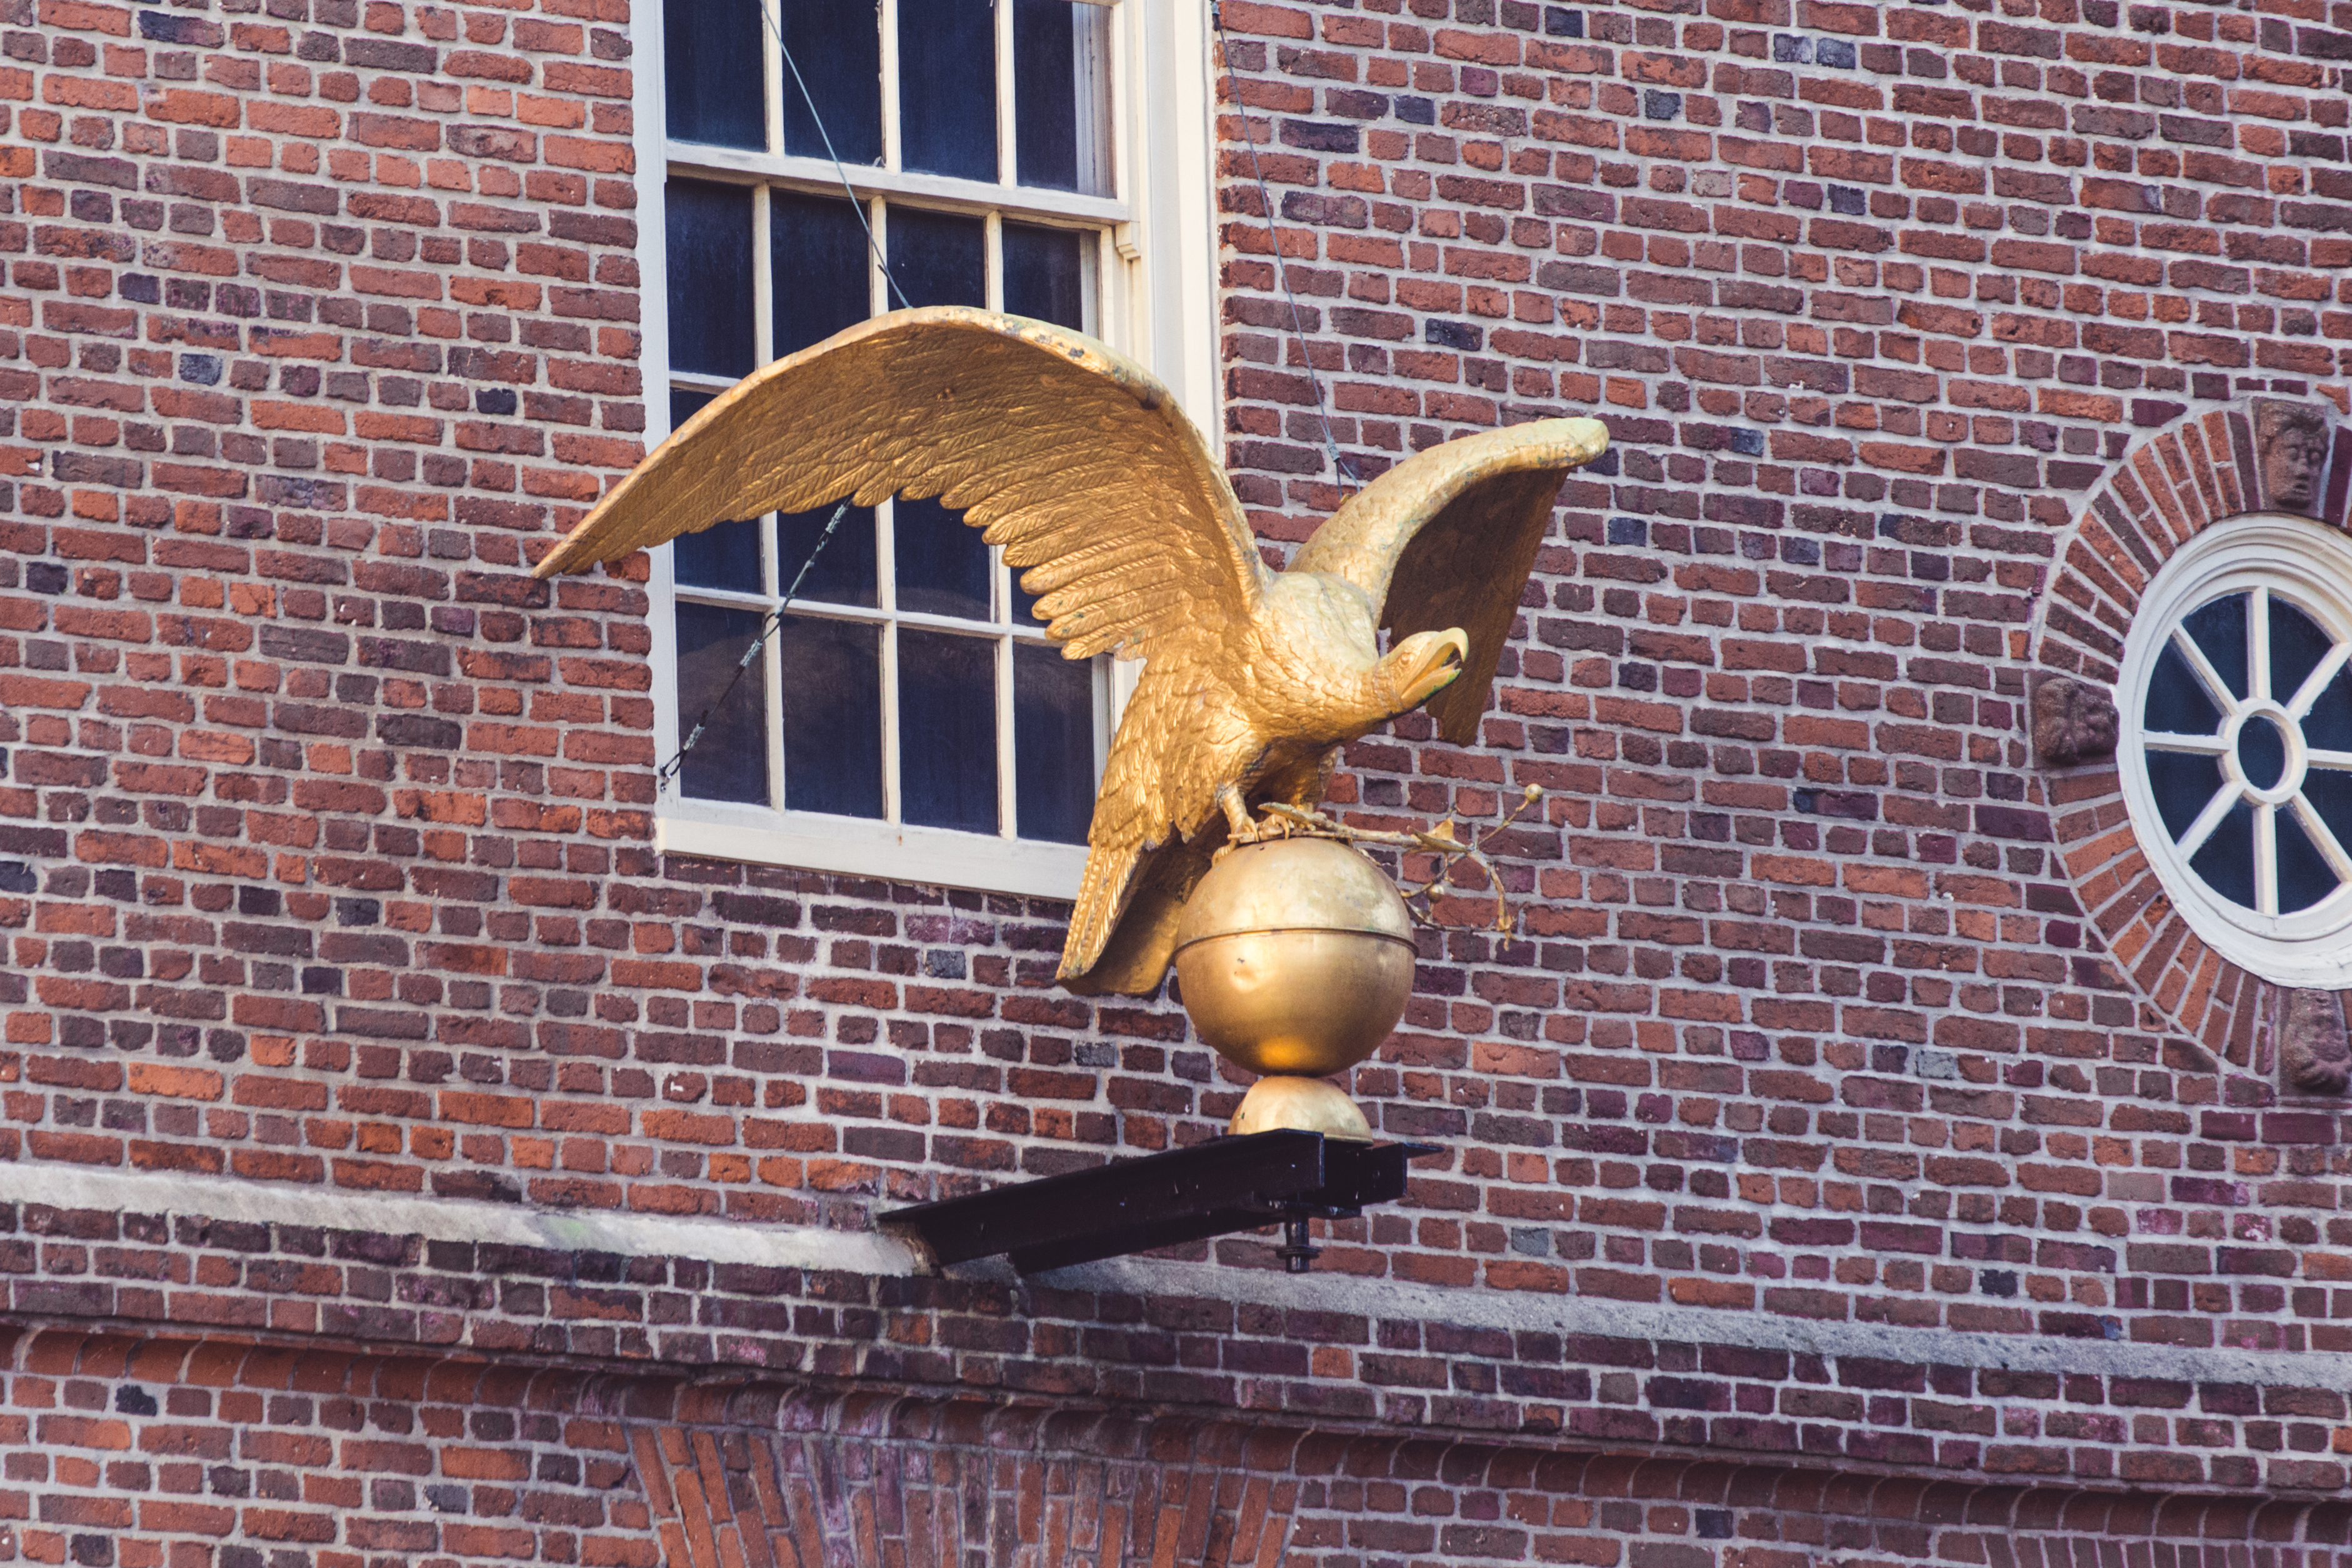
bird, brickwork, window, brick, building, sculpture, wood, beak, house, wall, art, statue, facade, metal, wing, font, monument, falconiformes, bronze sculpture, arch, tail, accipitridae, bronze, bird of prey, city, accipitriformes, eagle, memorial, carving, hawk, visual arts, feather, lamp, symmetry, brass, symbol, history